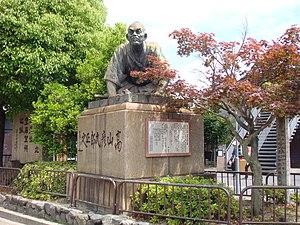
Takayama Hikokurō est l'un des « trois hommes excellant de l'ère Kansei » avec Hayashi Shihei et Gamō Sanbei.